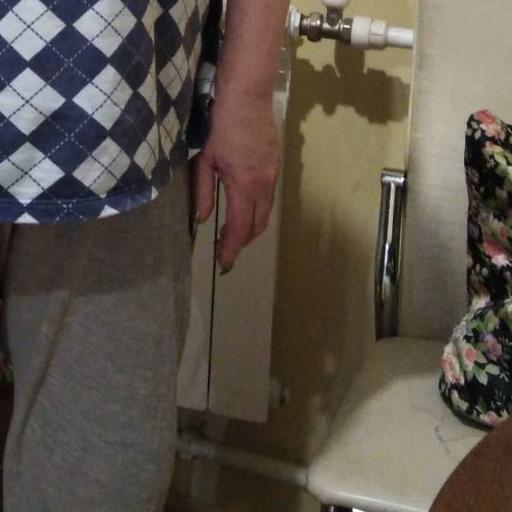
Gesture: no_gesture